Sport in Malaysia

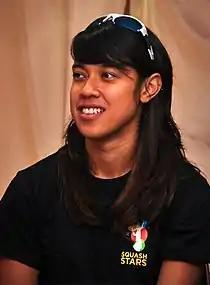
Nicol David

Squash in Malaysia is governed by the Squash Racquets Association of Malaysia (SRAM). The Kuala Lumpur Open and Malaysian Open are annual squash tournaments held in Malaysia. The Malaysia men's national squash team has reached the quarterfinal stage at the World Team Squash Championships six times. The men's team has won the Asian Squash Team Championships three times. The Malaysia women's national squash team has won the silver medal once and bronze medal at the World Team Squash Championships four times. The women's team has won the Asian Squash Team Championships seven times.